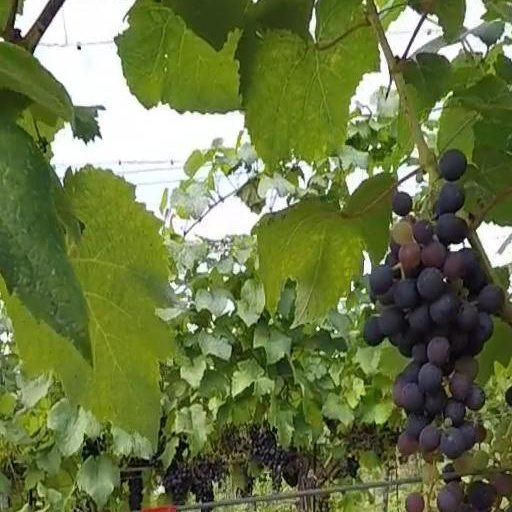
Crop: grape